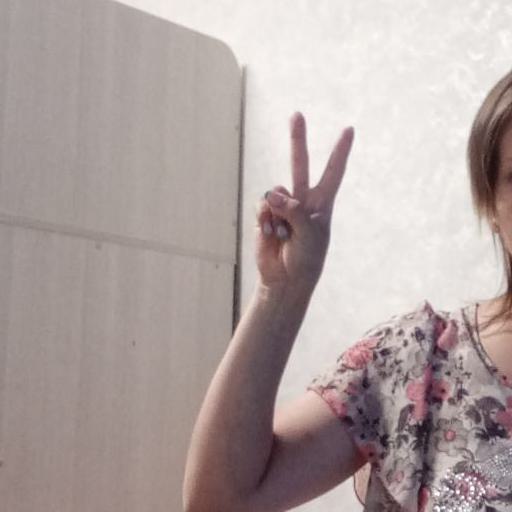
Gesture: peace